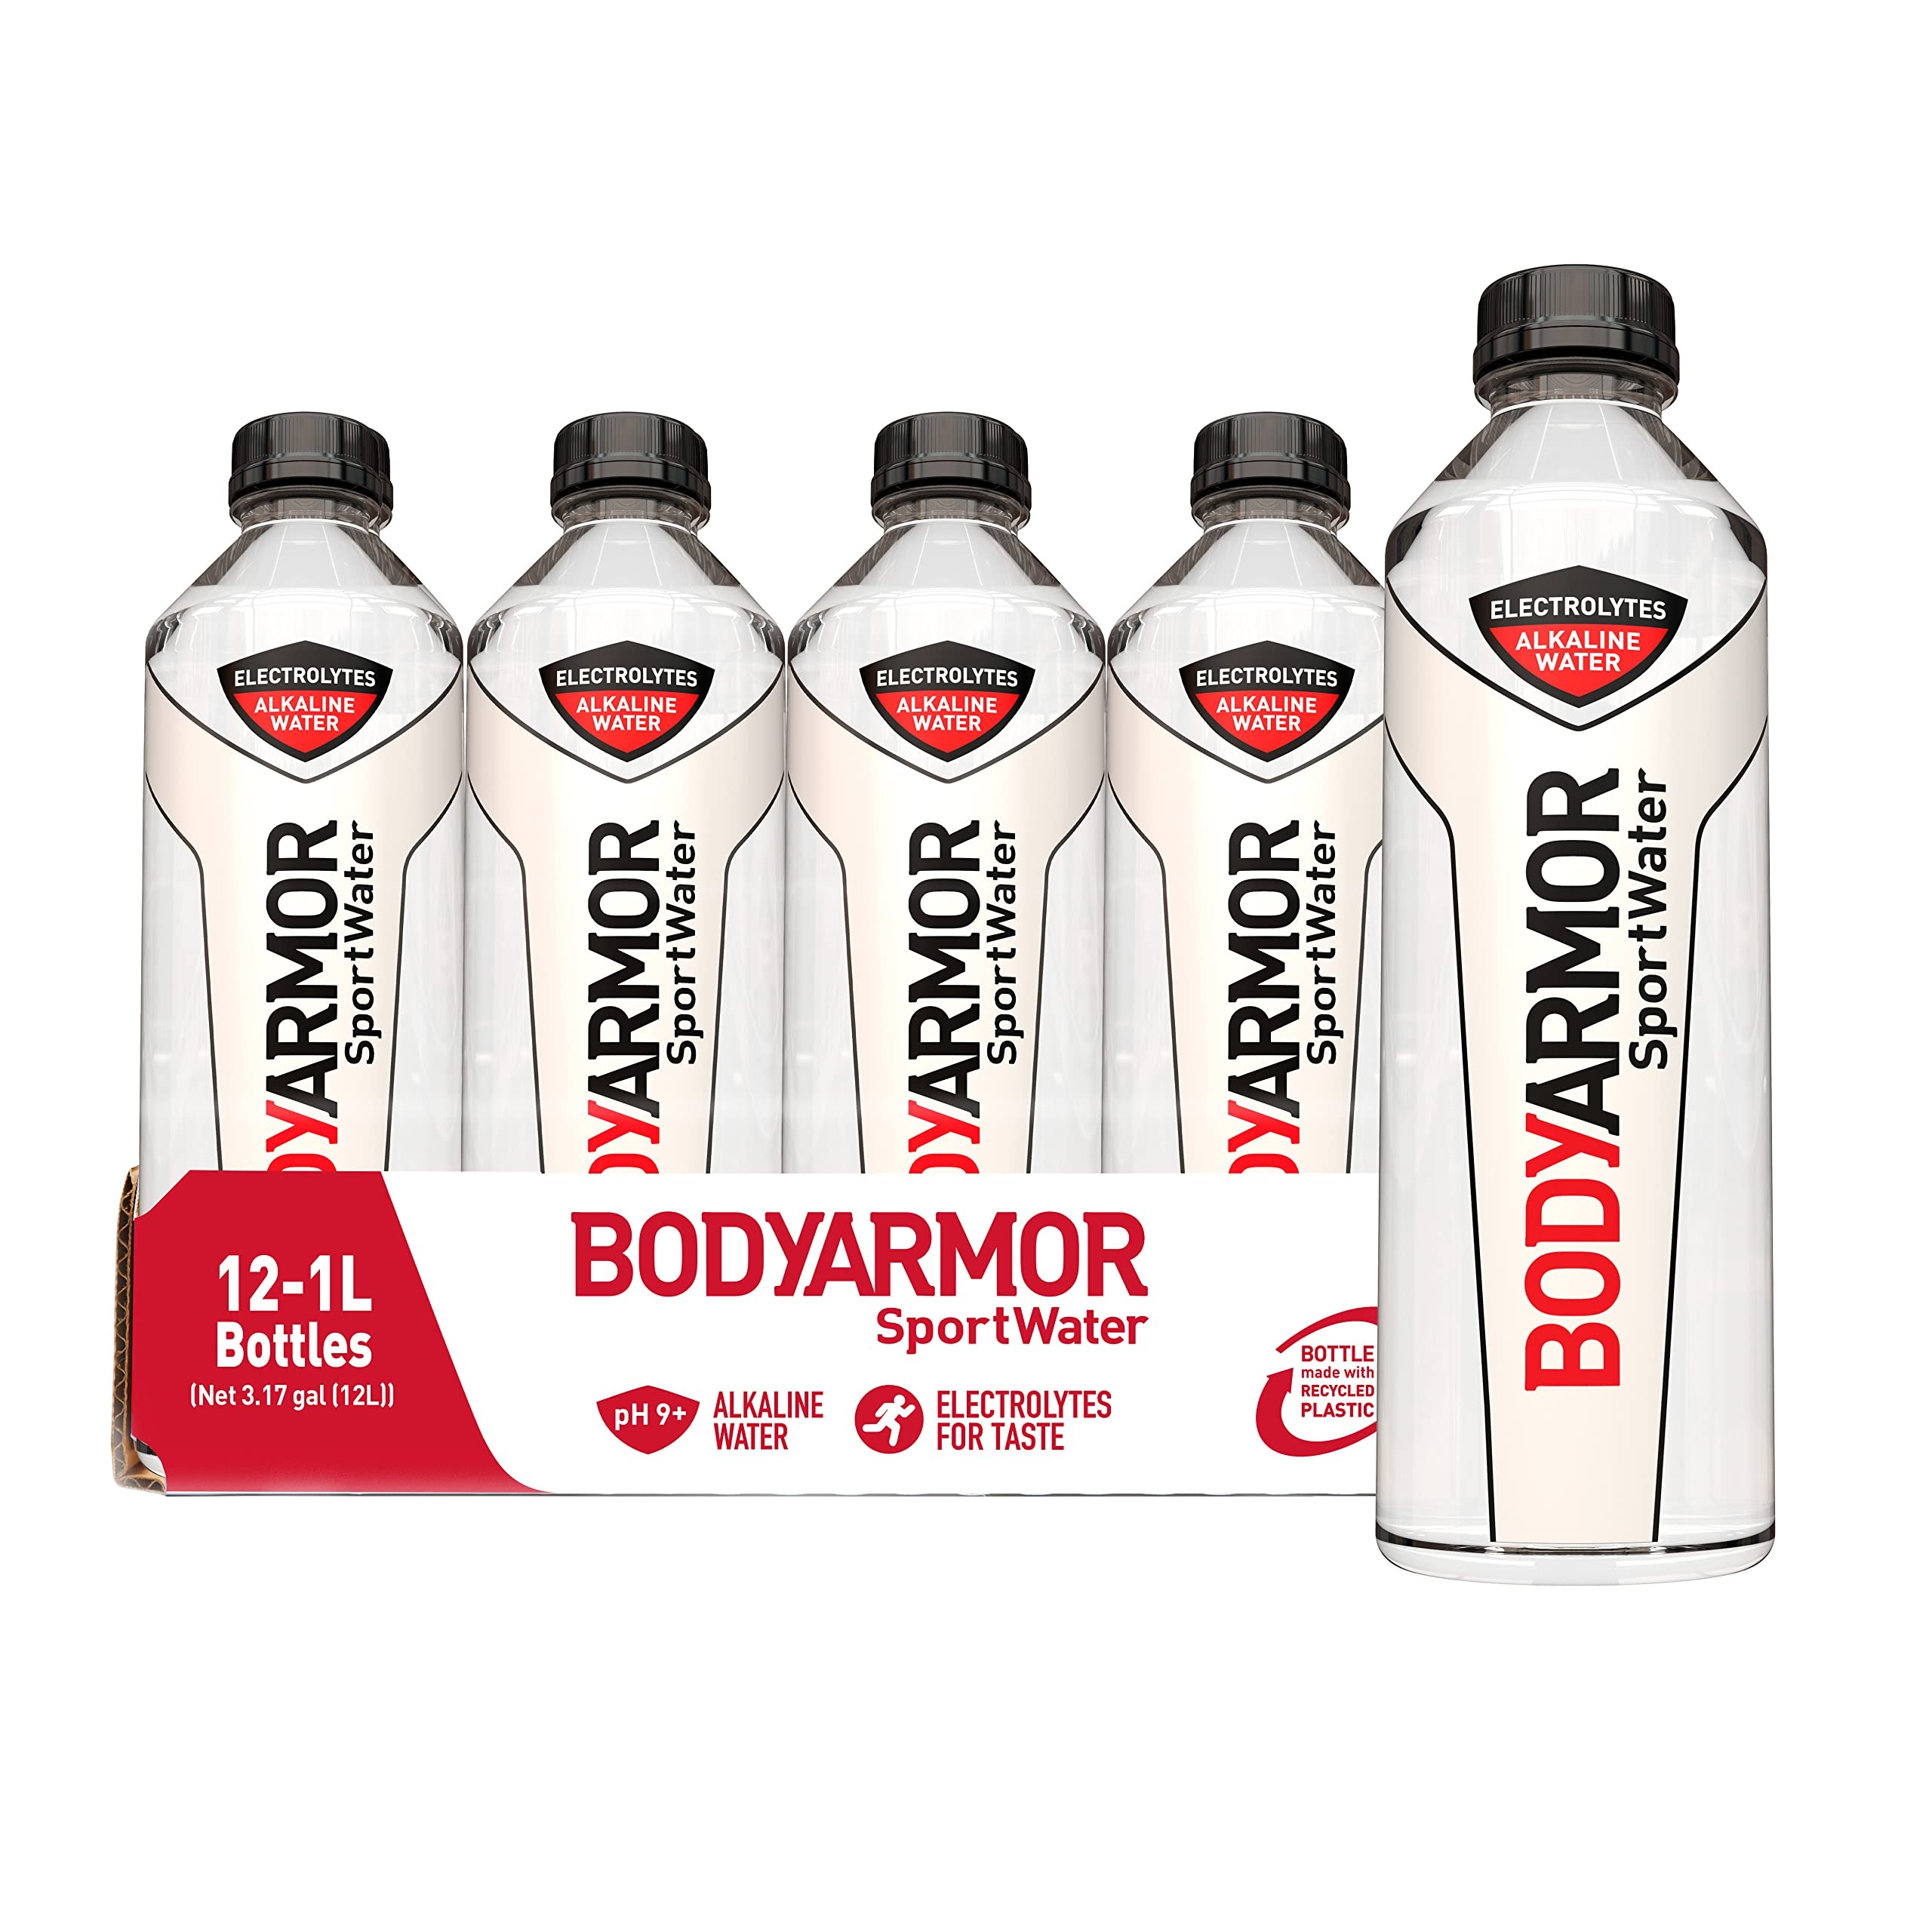
Item Name: BODYARMOR SportWater Alkaline Water, Superior Hydration, High Alkaline Water pH 9+, Electrolytes, Perfect for your Active Lifestyle, 1 Liter (Pack of 12)
Bullet Point 1: BODYARMOR SportWater is the only choice for your active lifestyle
Bullet Point 2: High Alkaline Water with a pH 9+
Bullet Point 3: Proprietary Electrolyte Formula
Bullet Point 4: Wide-mouth bottle for faster hydration and better drinking experience
Bullet Point 5: All-day hydration
Bullet Point 6: Packaging may vary
Value: 480.0
Unit: Fl Oz

Price: 1.48